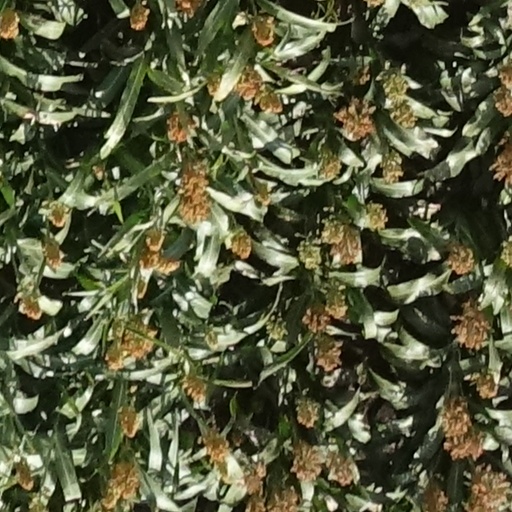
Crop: sorghum